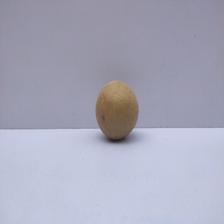
Size: Medium